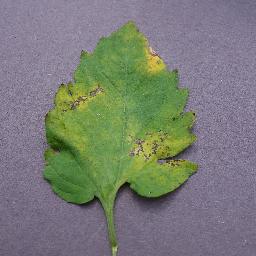
Label: Tomato___Septoria_leaf_spot